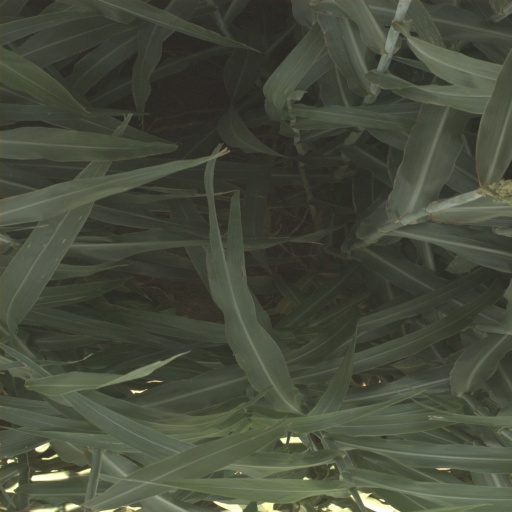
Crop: sorghum